School Number 6 (Davenport, Iowa)

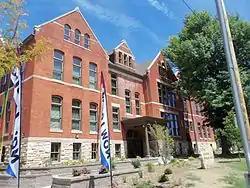

School Number 6, also known as Jackson School and Holy Family School, is an historic building located in Davenport, Iowa, United States. It was listed on the Davenport Register of Historic Properties and on the National Register of Historic Places in 2011.